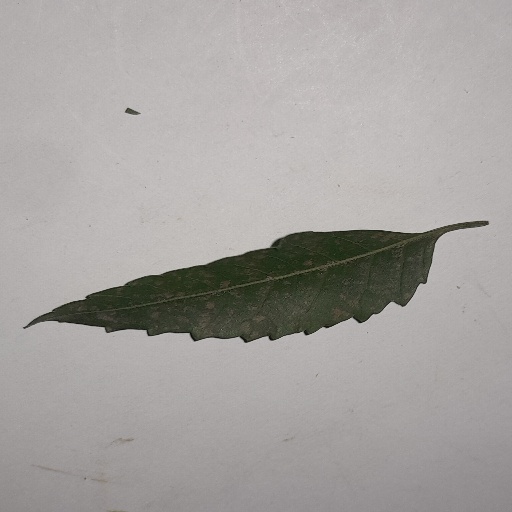
Species: Neem
Leaf condition: Powdery Mildew